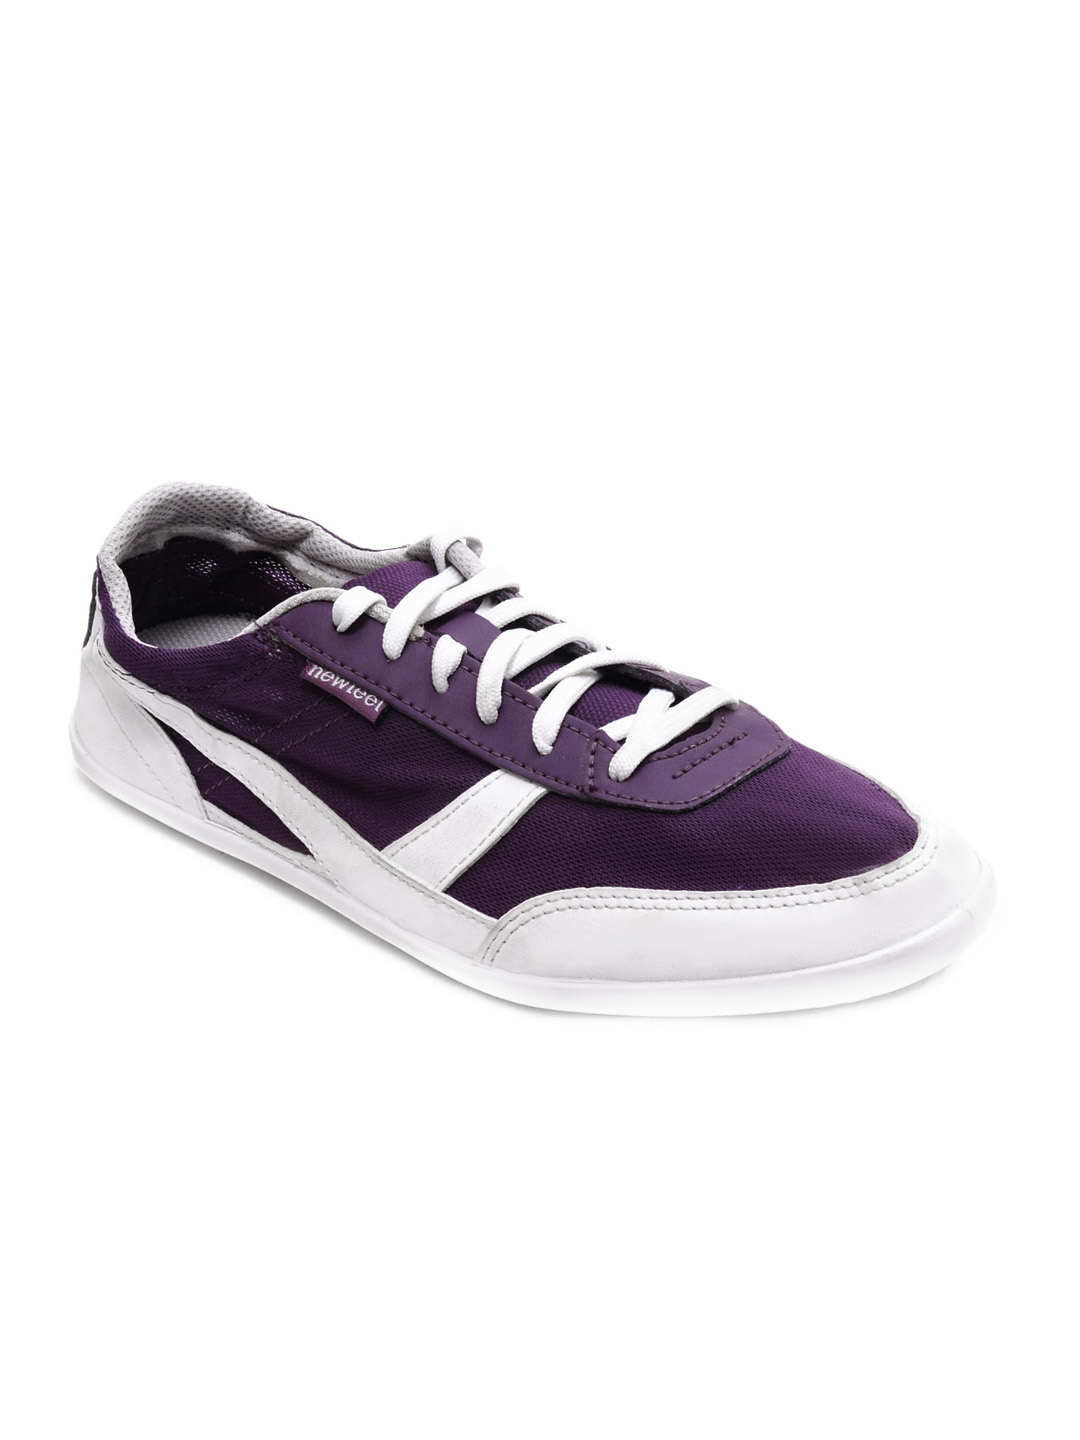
Newfeel Men Purple Casual Shoes
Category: Footwear / Shoes / Casual Shoes
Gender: Men
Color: Purple
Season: Spring 2007
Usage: Casual